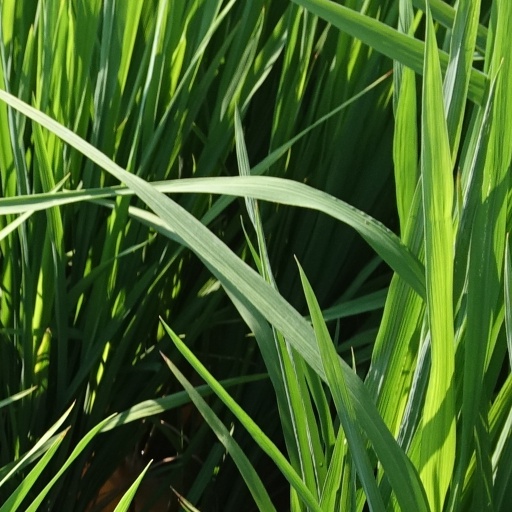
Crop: rice